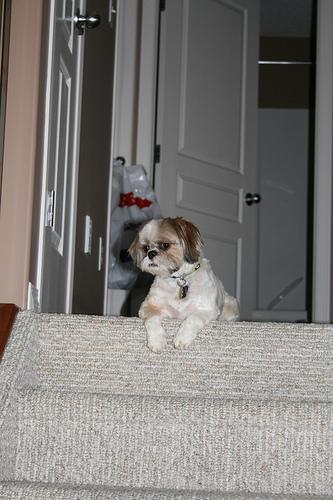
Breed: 361-n000123-Shih_Tzu